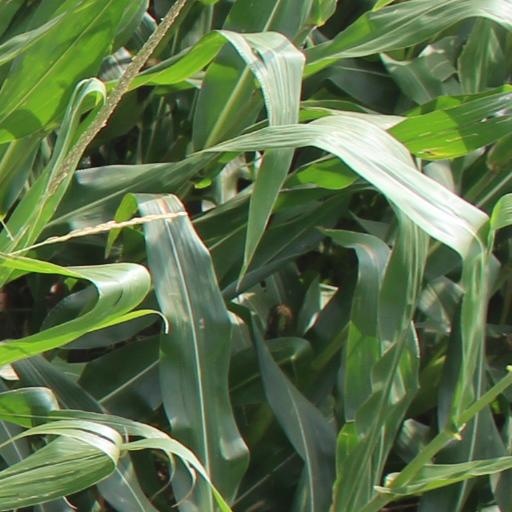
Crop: maize; corn